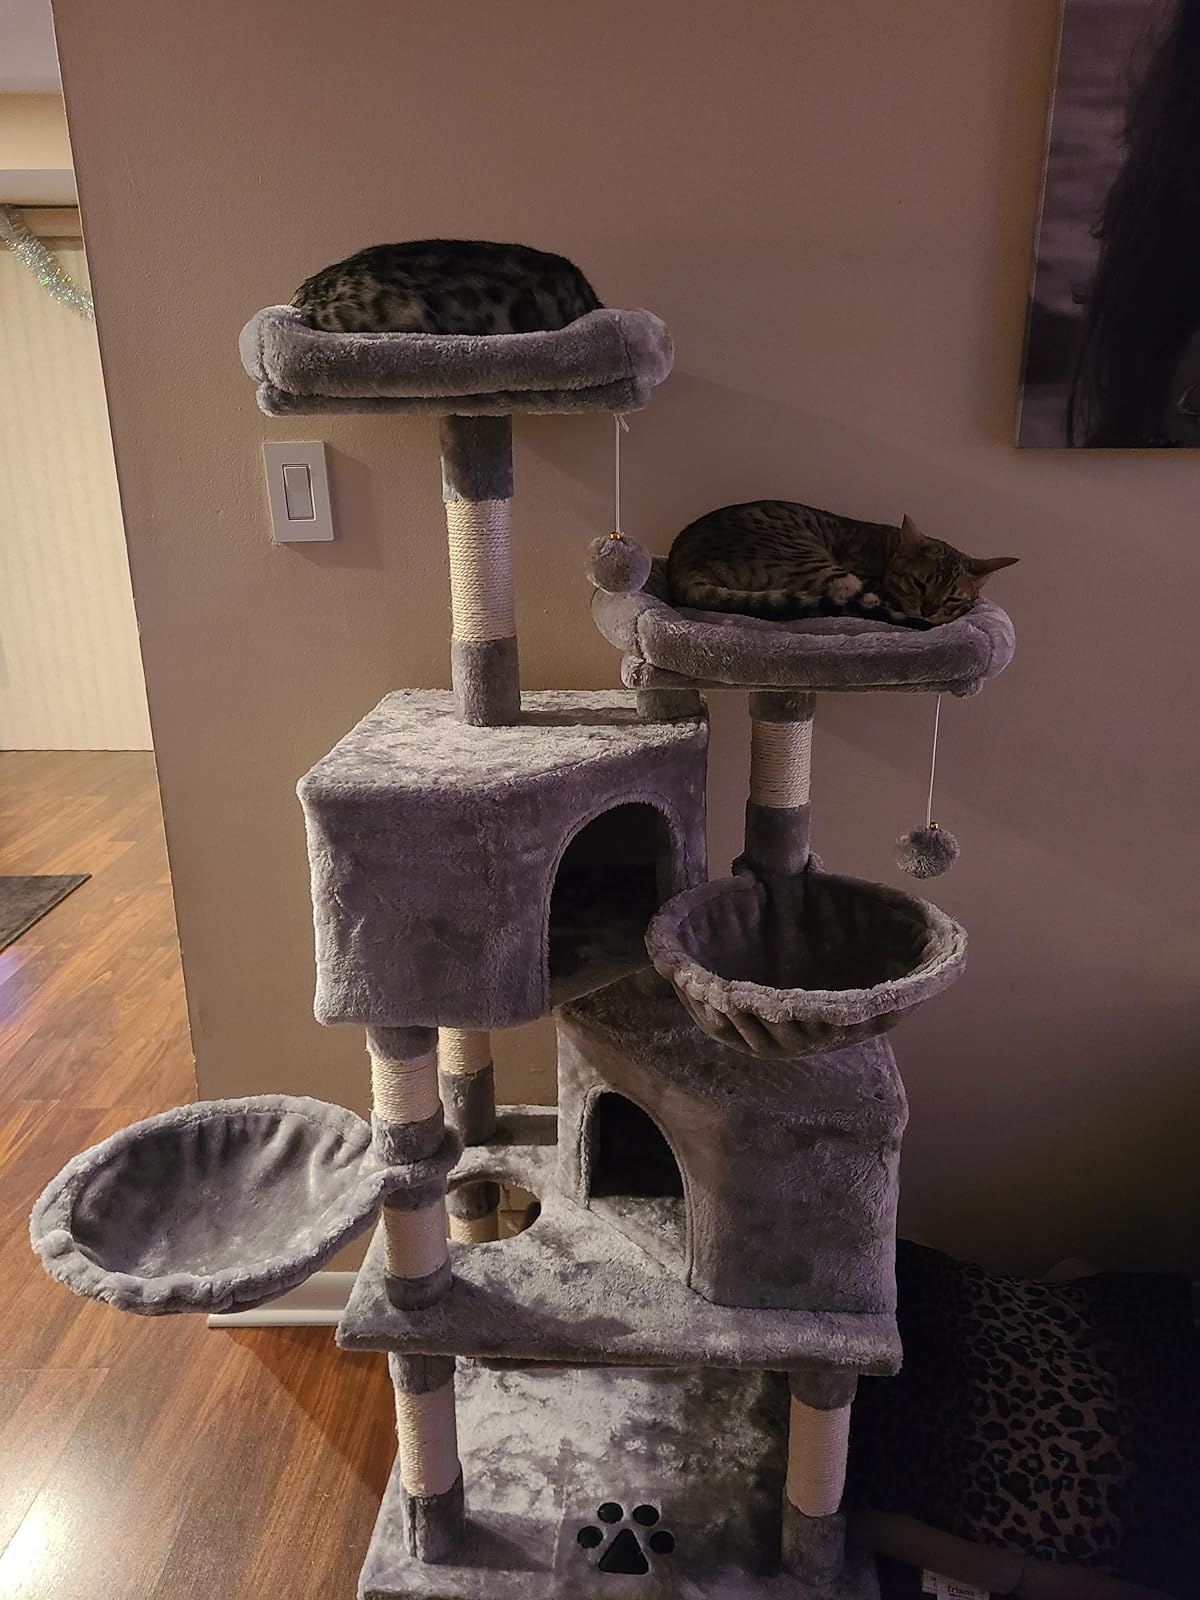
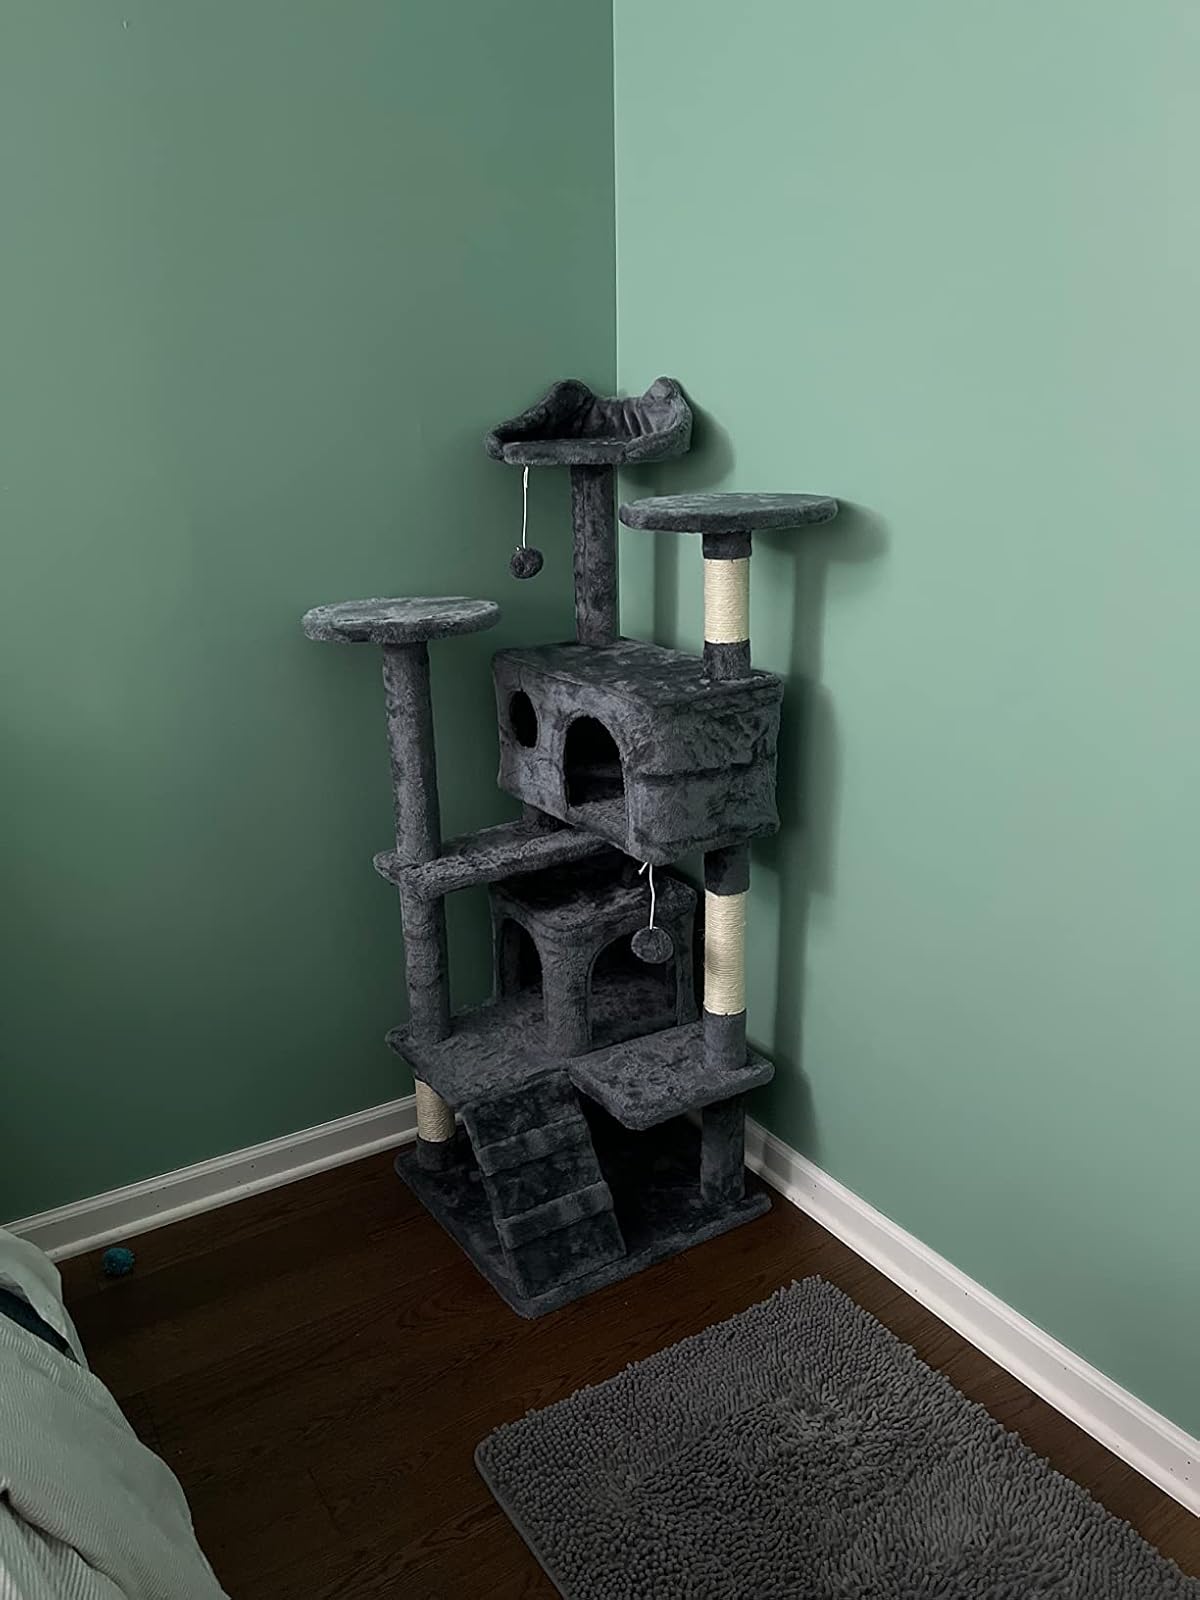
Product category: items_cat tree
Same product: no